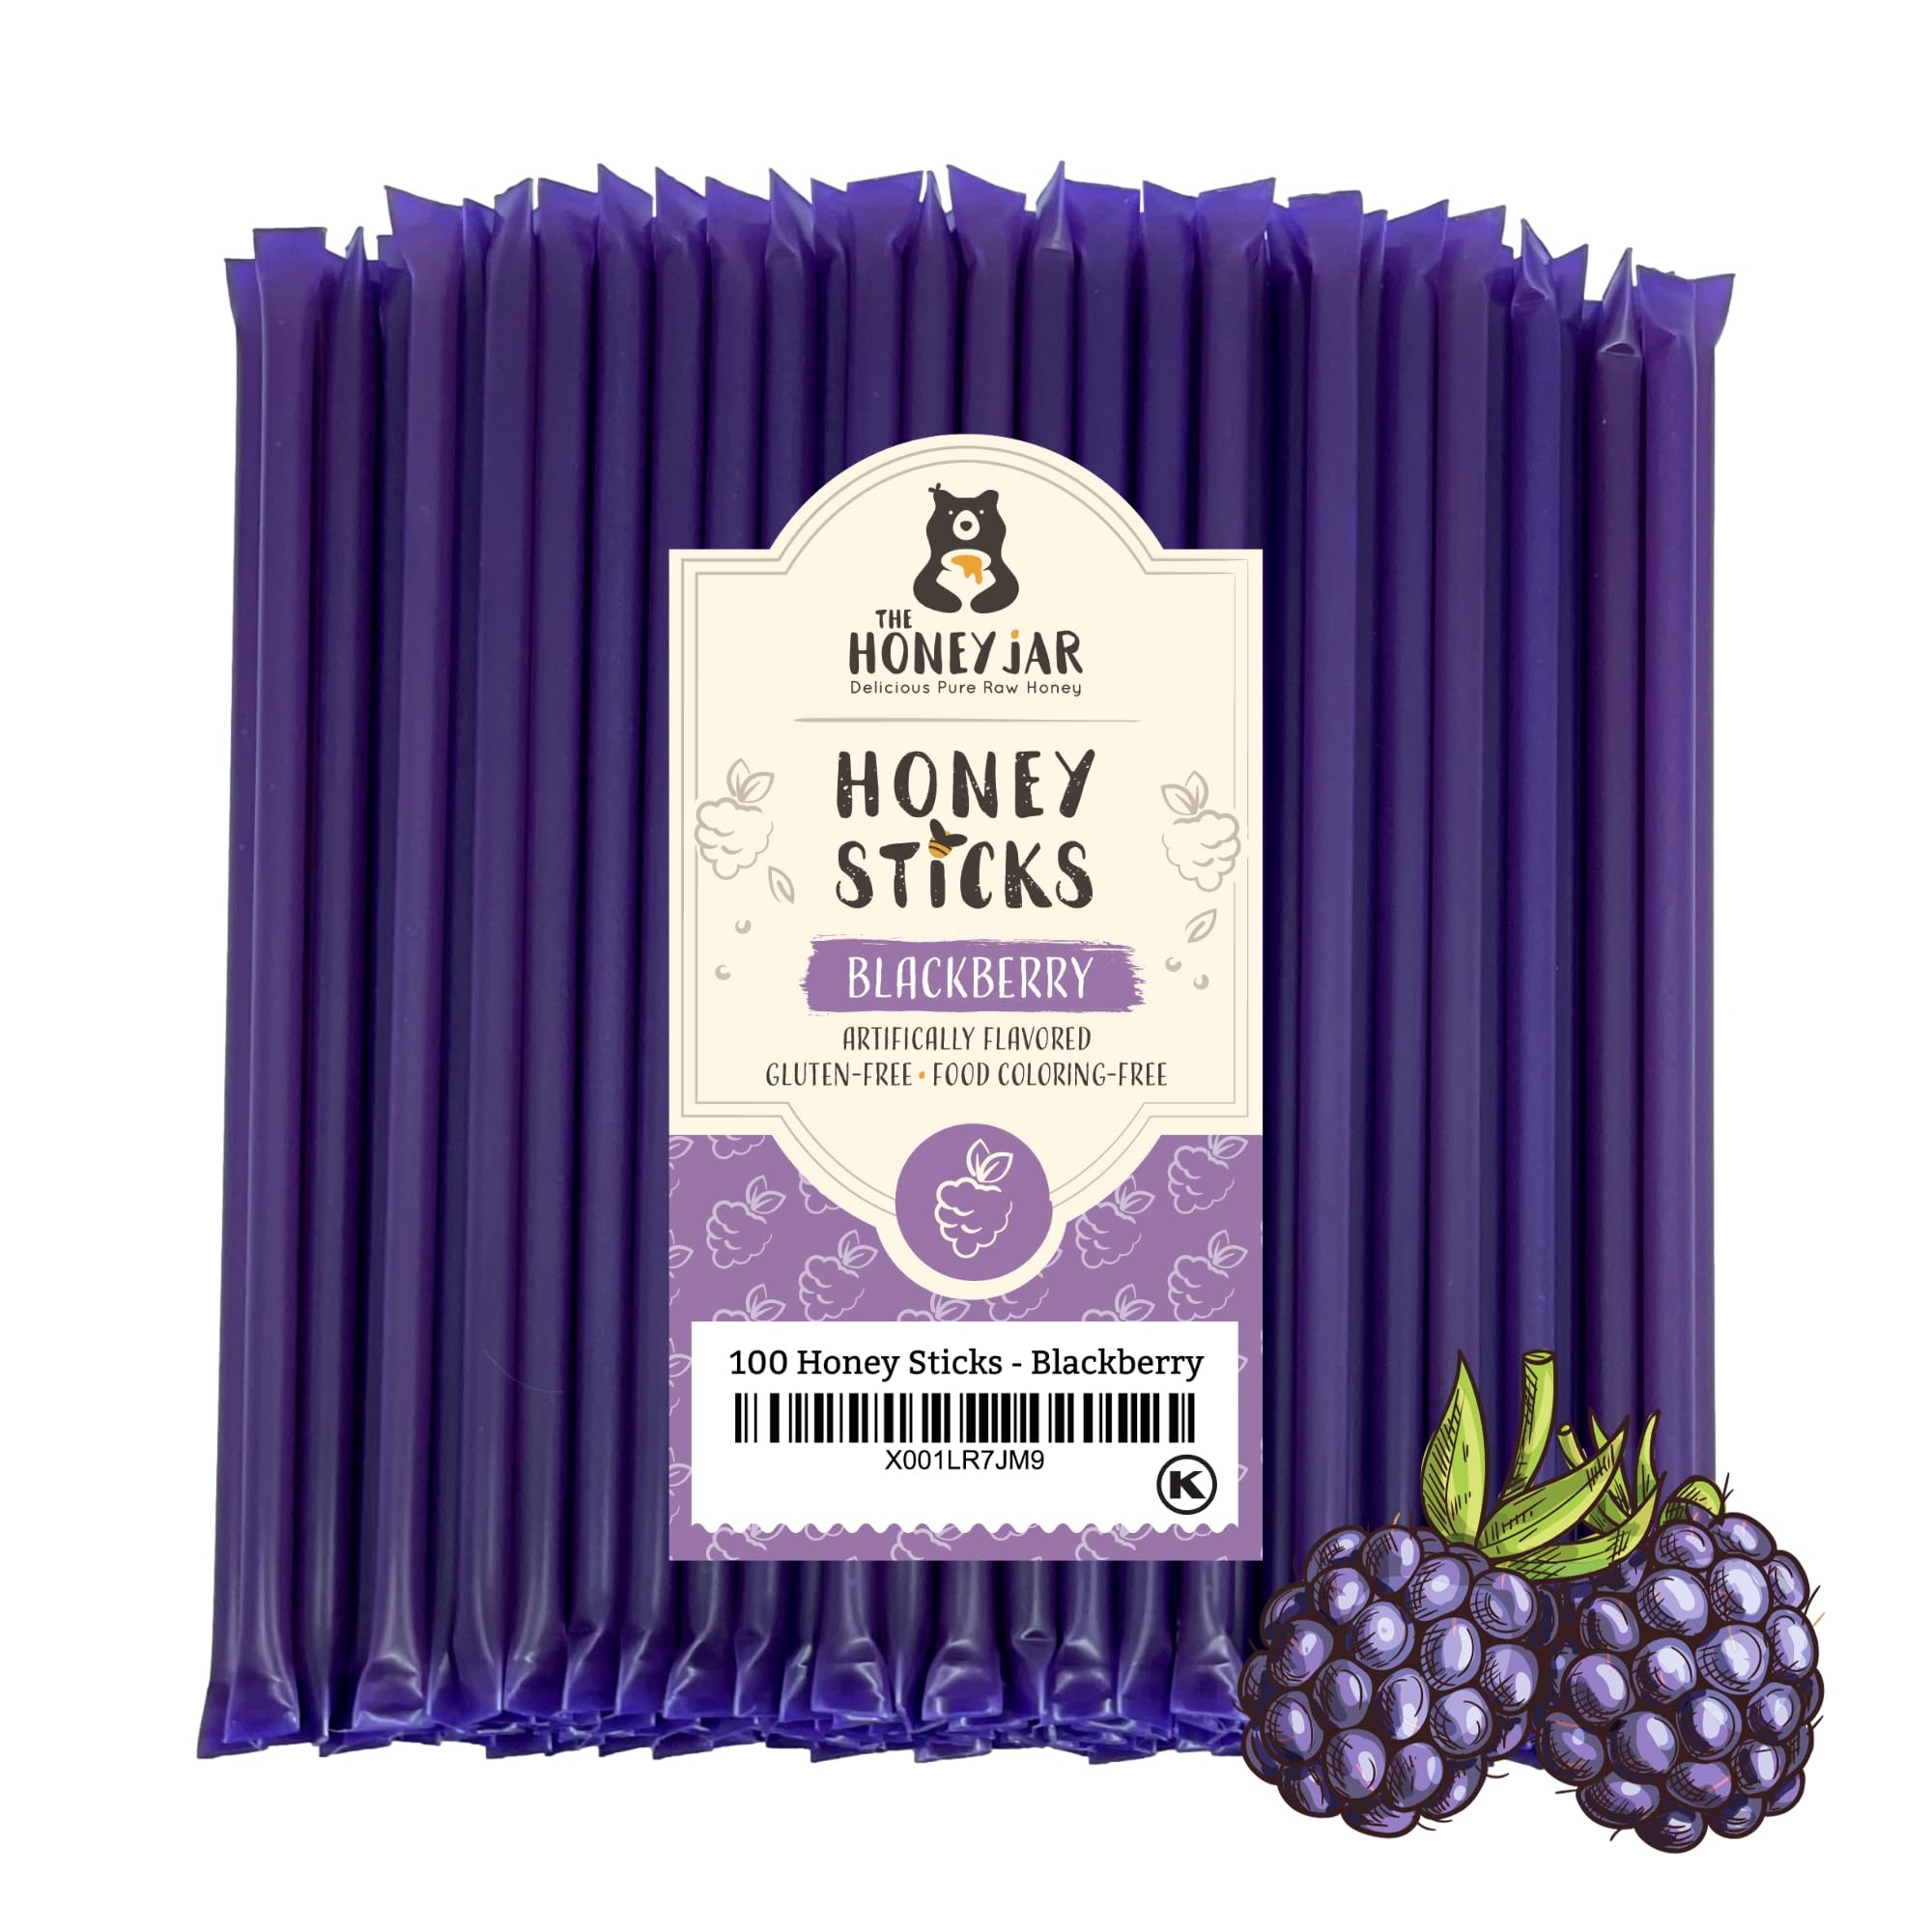
Item Name: The Honey Jar Blackberry Flavored Honey Sticks - Pure Honey Straws For Tea, Coffee, or a Healthy Treat - One Teaspoon of Flavored Honey Per Stick - Made In The USA with Real Honey - (100 Count)
Bullet Point 1: Premium Local Honey - The Honey Jar's natural honey sticks are sourced and made in Ogden, Utah, the beehive state. We specialize in only the highest quality honey and provide you with a premium product you can trust.
Bullet Point 2: Delicious & Nutritious - Each of our flavored honey sticks is made with pure clover honey and features BPA-free packaging for added wellness benefits. At 5 grams of honey and 15 calories per stick, our product contains no added sugar or coloring.
Bullet Point 3: Healthy Snack On-The-Go - Great drizzled over ice cream or squeezed right from the straw into a waiting mouth, there is simply no wrong way to enjoy this treat from nature. Grab a straw and savor it on your way out the door anytime, anywhere!
Bullet Point 4: Perfect Beverage Sweetener - Our honey sticks are the perfect coffee, hot chocolate, and tea sweetener! Enjoy some additional flavor and healthy sweetness with our convenient grab and go flavored straws!
Bullet Point 5: Quick & Convenient - Each of our BPA-free honey packs is designed to open easily with just one pop--no scissors needed! If your honey sticks begin to crystallize, simply put them in hot water on the stove or in a sunny window to reliquify.
Product Description: Honey Sticks by The Honey Jar are a fun and exciting way to enjoy honey on the go. Each honey stick is made by filling a bpa-free plastic straw with pure American Honey that has been selected to offer a sweet and tasty treat. Kids love the delicious sweet taste and adults love that they are a healthy alternative to overly processed sugars. At only 15 calories per stick, each honey stick can satisfy a sweet tooth and not throw you off your diet. Keep them in your purse, car, lunch box, backpack or on your desk. Enjoy them while camping, hiking, kayaking, in your office or at a baseball game. Each bag is labeled with our contact information in case you need additiona assistance. Enjoy!
Value: 100.0
Unit: Count

Price: 21.99